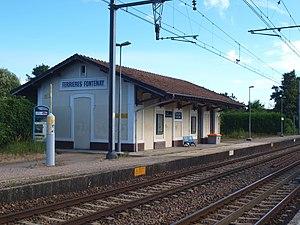
Gare SNCF de Ferrières-Fontenay à Fontenay-sur-Loing (Loiret, France)